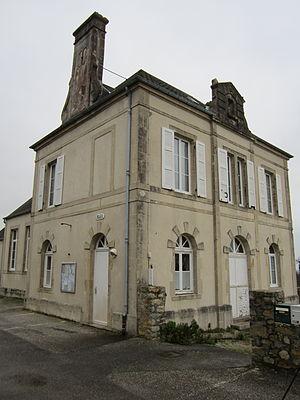
fr:Morsalines
Morsalines est une ancienne commune française, située dans le département de la Manche en région Normandie, peuplée de 204 habitants.